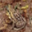
Label: frog